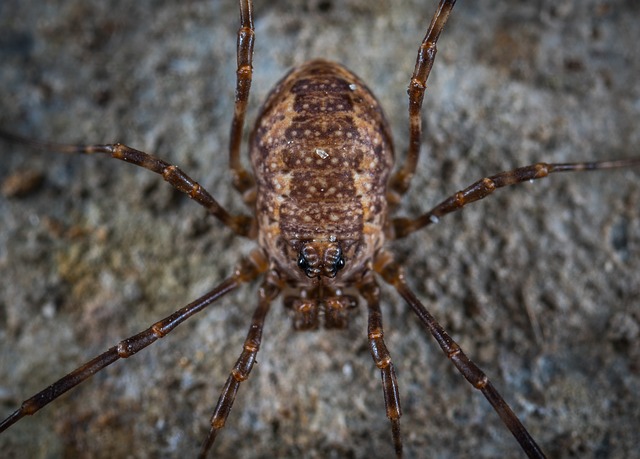
Label: ragno